Ken Pomeroy

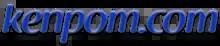
The Kenpom.com logo in 2018

Ken Pomeroy is the creator of the college basketball website and statistical archive KenPom. His website includes his College Basketball Ratings, statistics for every NCAA men's Division I basketball team, with archives dating back to the 2002 season, as well as a blog about current college basketball. His work on tempo-based basketball statistics is compared by many to the work of Bill James in baseball. As of 2012, Pomeroy was also an instructor of atmospheric sciences at the University of Utah.